Baikunthanath Swain

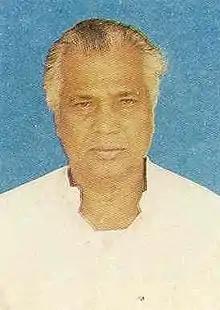

Baikunthanath Swain (13 January 1935 – 2 October 1995) was an Odia politician. He was elected to the 8th and 11th Odisha Legislative Assembly from Kakatpur Assembly constituency in 1980 and 1995.